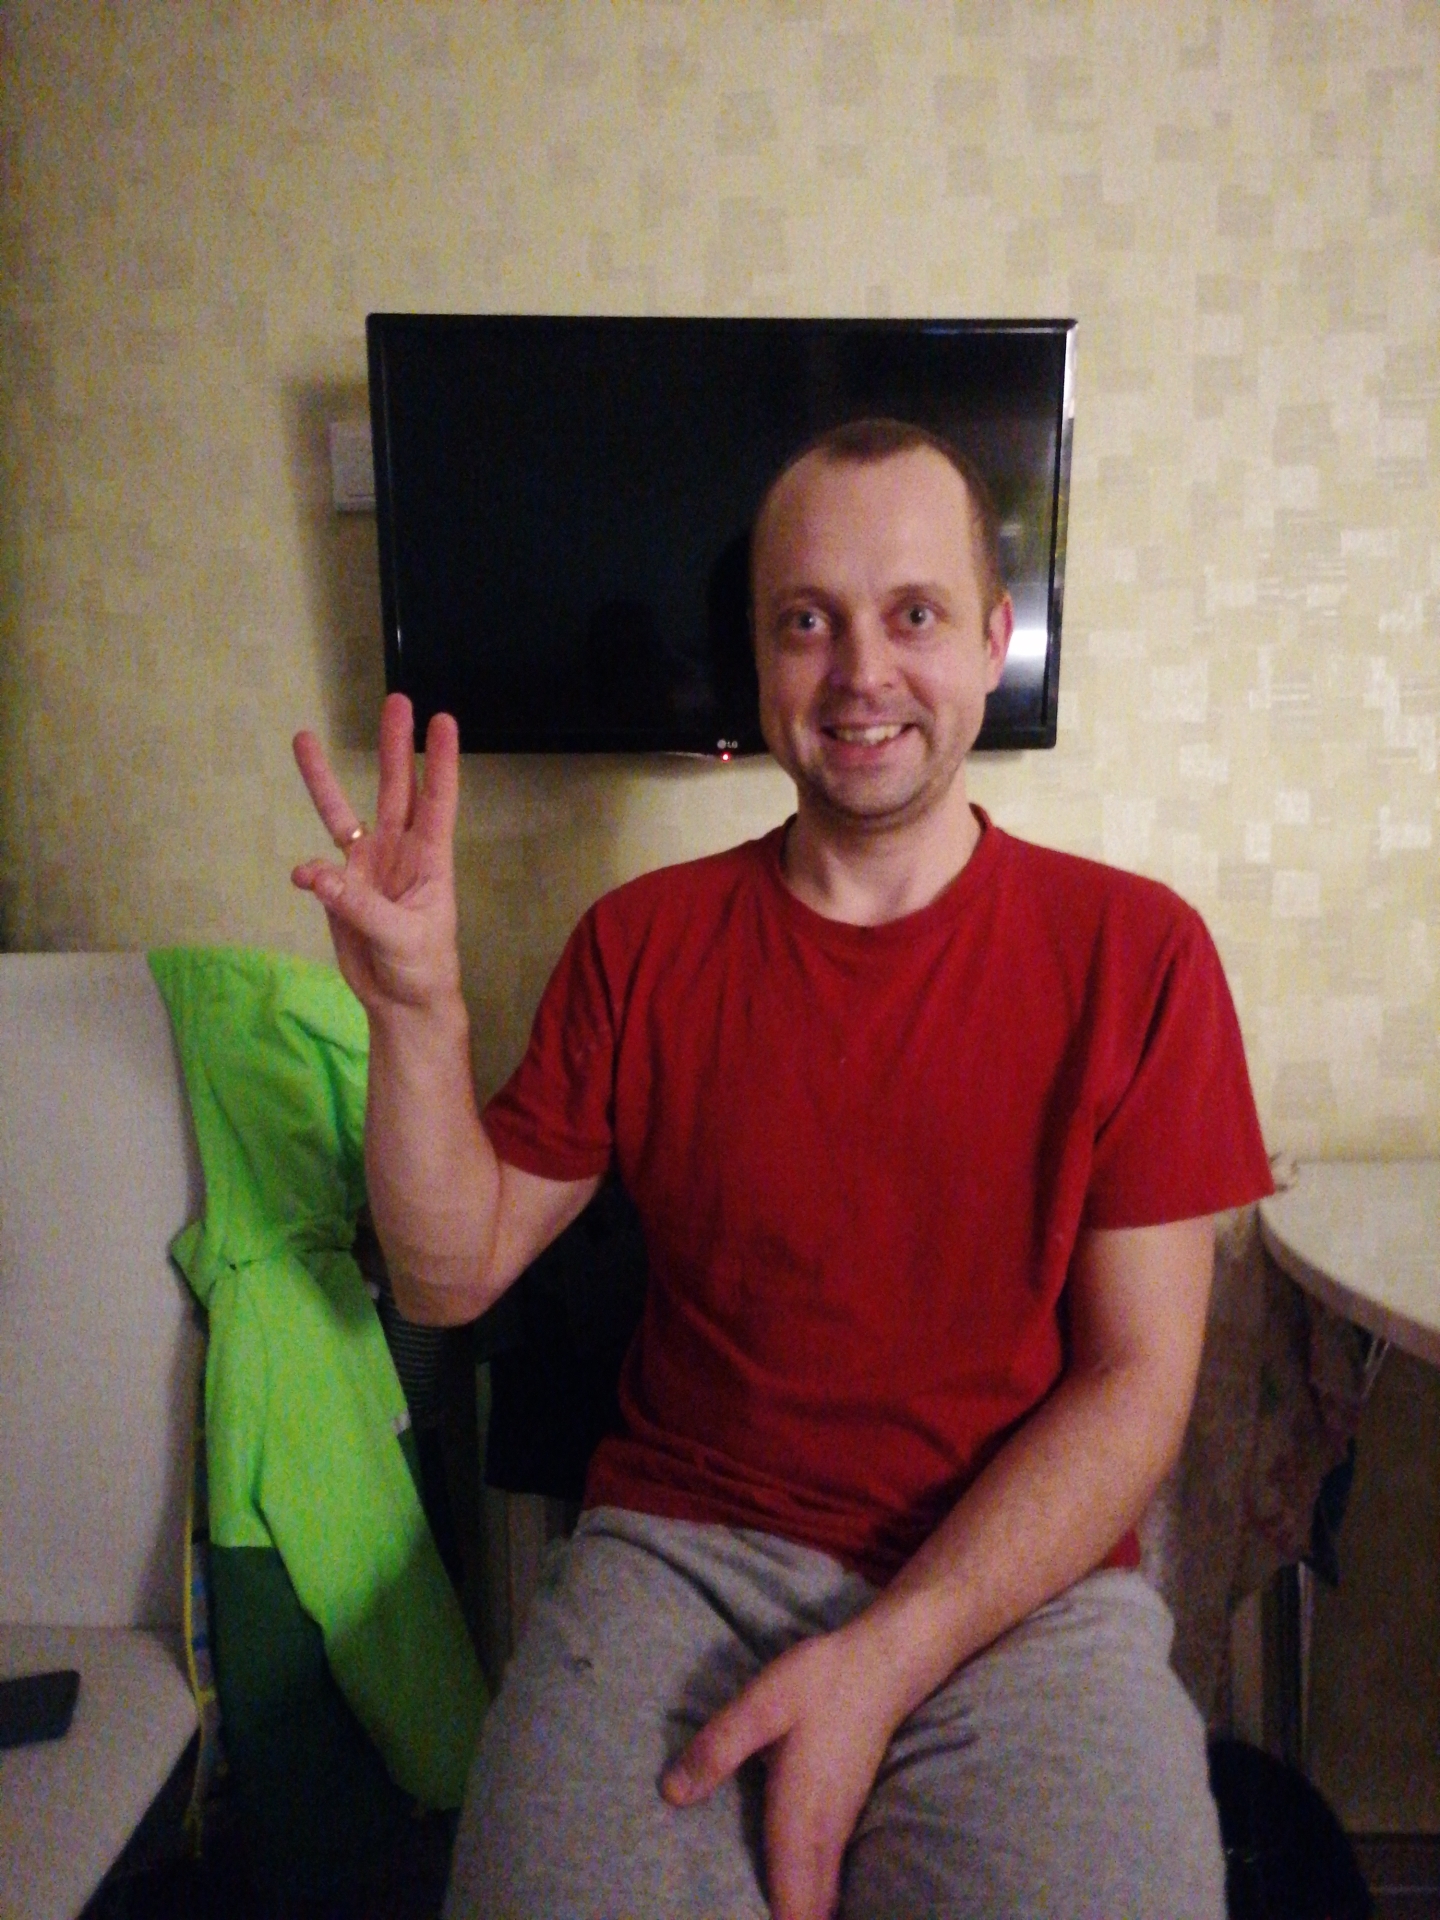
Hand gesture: three